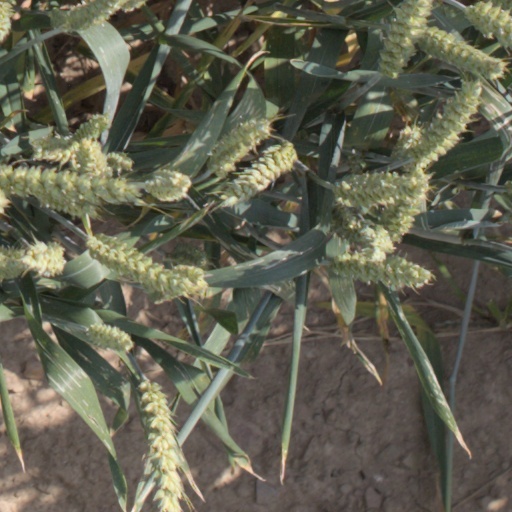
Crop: wheat